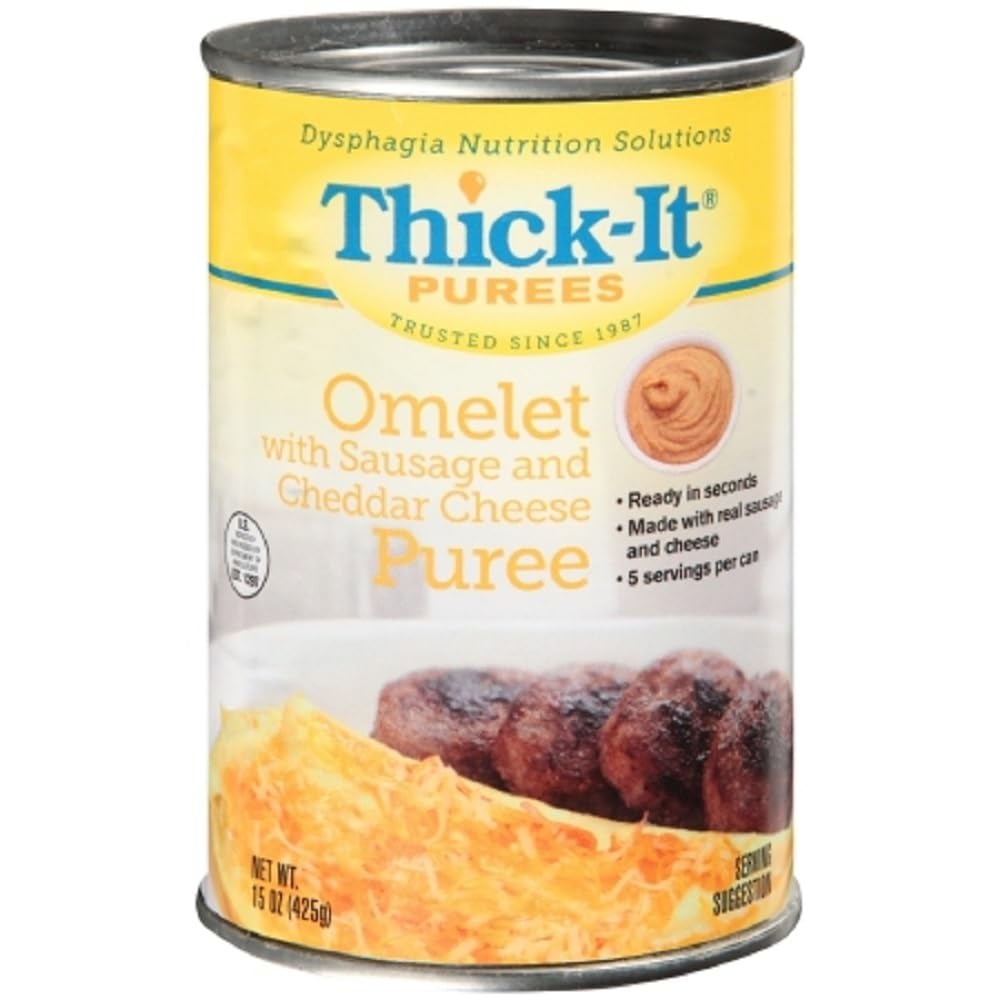
Item Name: Thick-It Omelet with Sausage & Cheddar Cheese Puree (IDDSI), Ready in Seconds, Made with Real Sausage & Cheese, Simple-to-Use, Digestible Swallowing Aid, 15 oz Can (12 Pack)
Bullet Point 1: Convenient, just open, heat and serve
Bullet Point 2: Can be easily shaped for appealing plate presentation
Bullet Point 3: Consistent texture and reliable nutrition
Bullet Point 4: Great for emergency stock
Bullet Point 5: 5 to 8 servings per can
Value: 15.0
Unit: Ounce

Price: 95.03